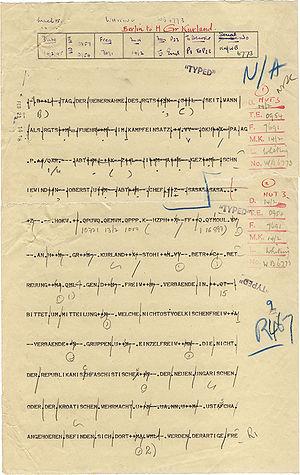
Ultra était le nom donné durant la Seconde Guerre mondiale par les Britanniques au renseignements d'origine électromagnétique obtenus en brisant le chiffrement des transmissions par radio et téléscripteurs ennemies. « Ultra » devint par la suite la désignation standardisée parmi les Alliés occidentaux pour tous les renseignements de ce type. Le nom fut créé parce que les renseignements de ce genre étaient considérés comme encore plus sensibles que ceux classés most secret, et ils étaient donc considérés comme « ultra secret ».